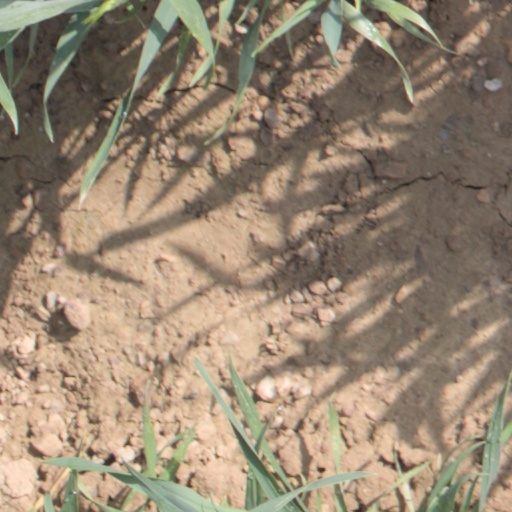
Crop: wheat